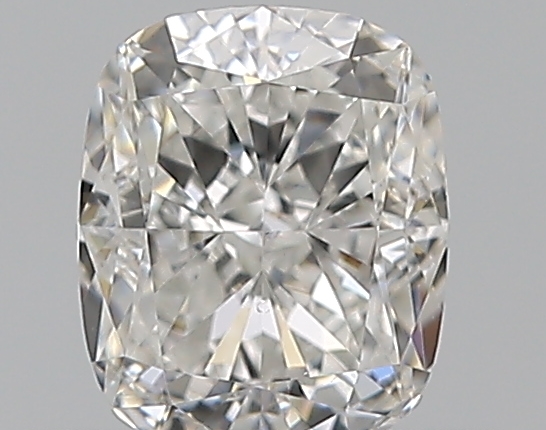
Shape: cushion
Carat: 0.7
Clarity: VS2
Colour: G
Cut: VG
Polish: EX
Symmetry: VG
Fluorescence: N
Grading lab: GIA
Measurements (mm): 5.54 x 4.54 x 3.14